Haggard (band)

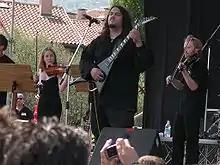
Haggard in 2006

Haggard was founded in 1989 and originally played death metal. They changed their musical style after their first demo tape, "Introduction" in 1992, becoming a band with symphonic melodies and classical instruments but folk themes. The album "And Thou Shalt Trust... the Seer" marked their breakthrough in 1997. After their second album "Awaking the Centuries" (the life of the prophet Nostradamus), they toured through Mexico twice.